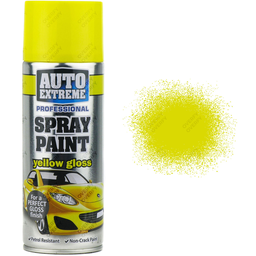
Label: metal